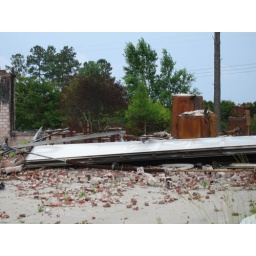
The garage door looks almost untouched in front while appliances are all that remain standing behind it.